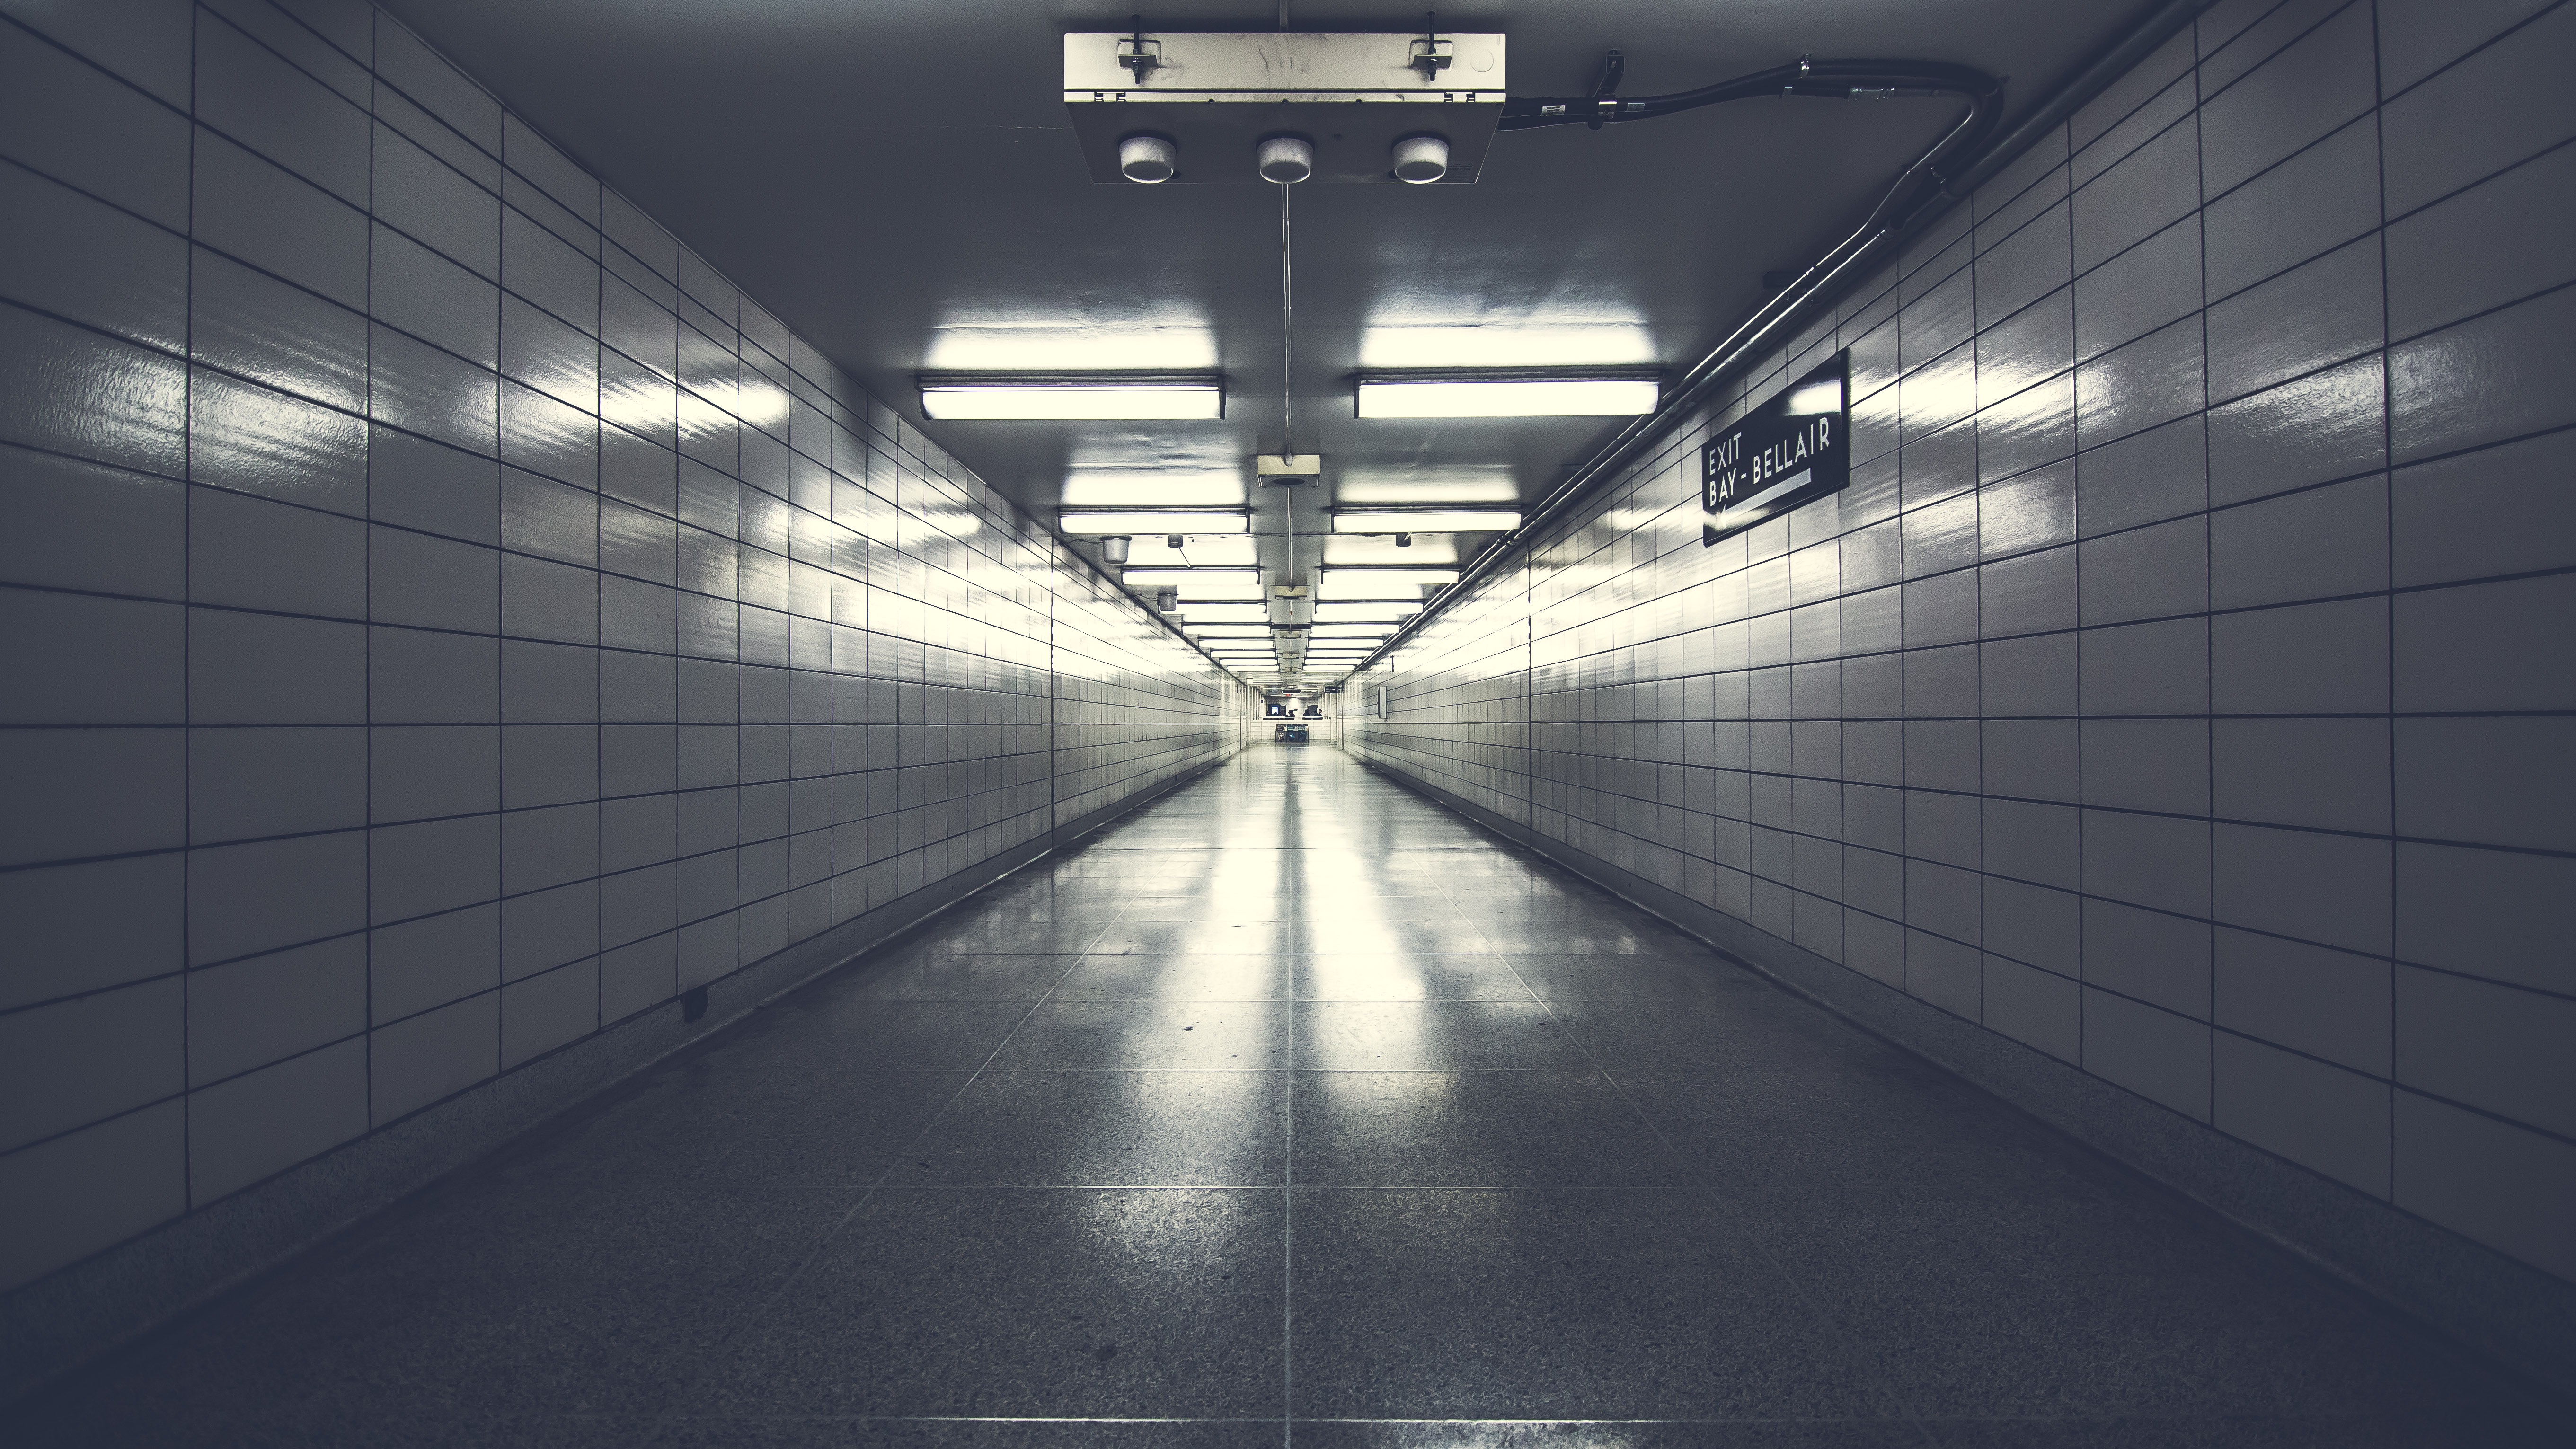
light, white, tunnel, subway, line, hall, darkness, monochrome, lighting, infrastructure, symmetry, shape, screenshot